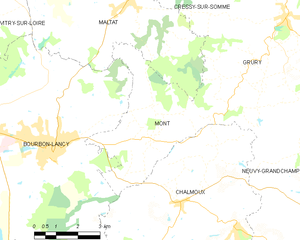
Carte des communes françaises
Le sentier de grande randonnée 13 relie Fontainebleau à Bourbon-Lancy sur une distance d'environ 423 km. Il traverse les départements de Seine-et-Marne, du Loiret, de l'Yonne, de la Nièvre et de Saône-et-Loire.